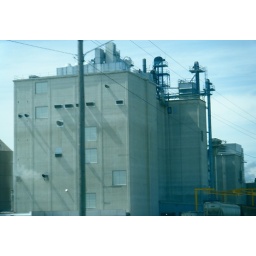
from the car somewhere in iowa or minnesota on a recent road trip to the twin cities